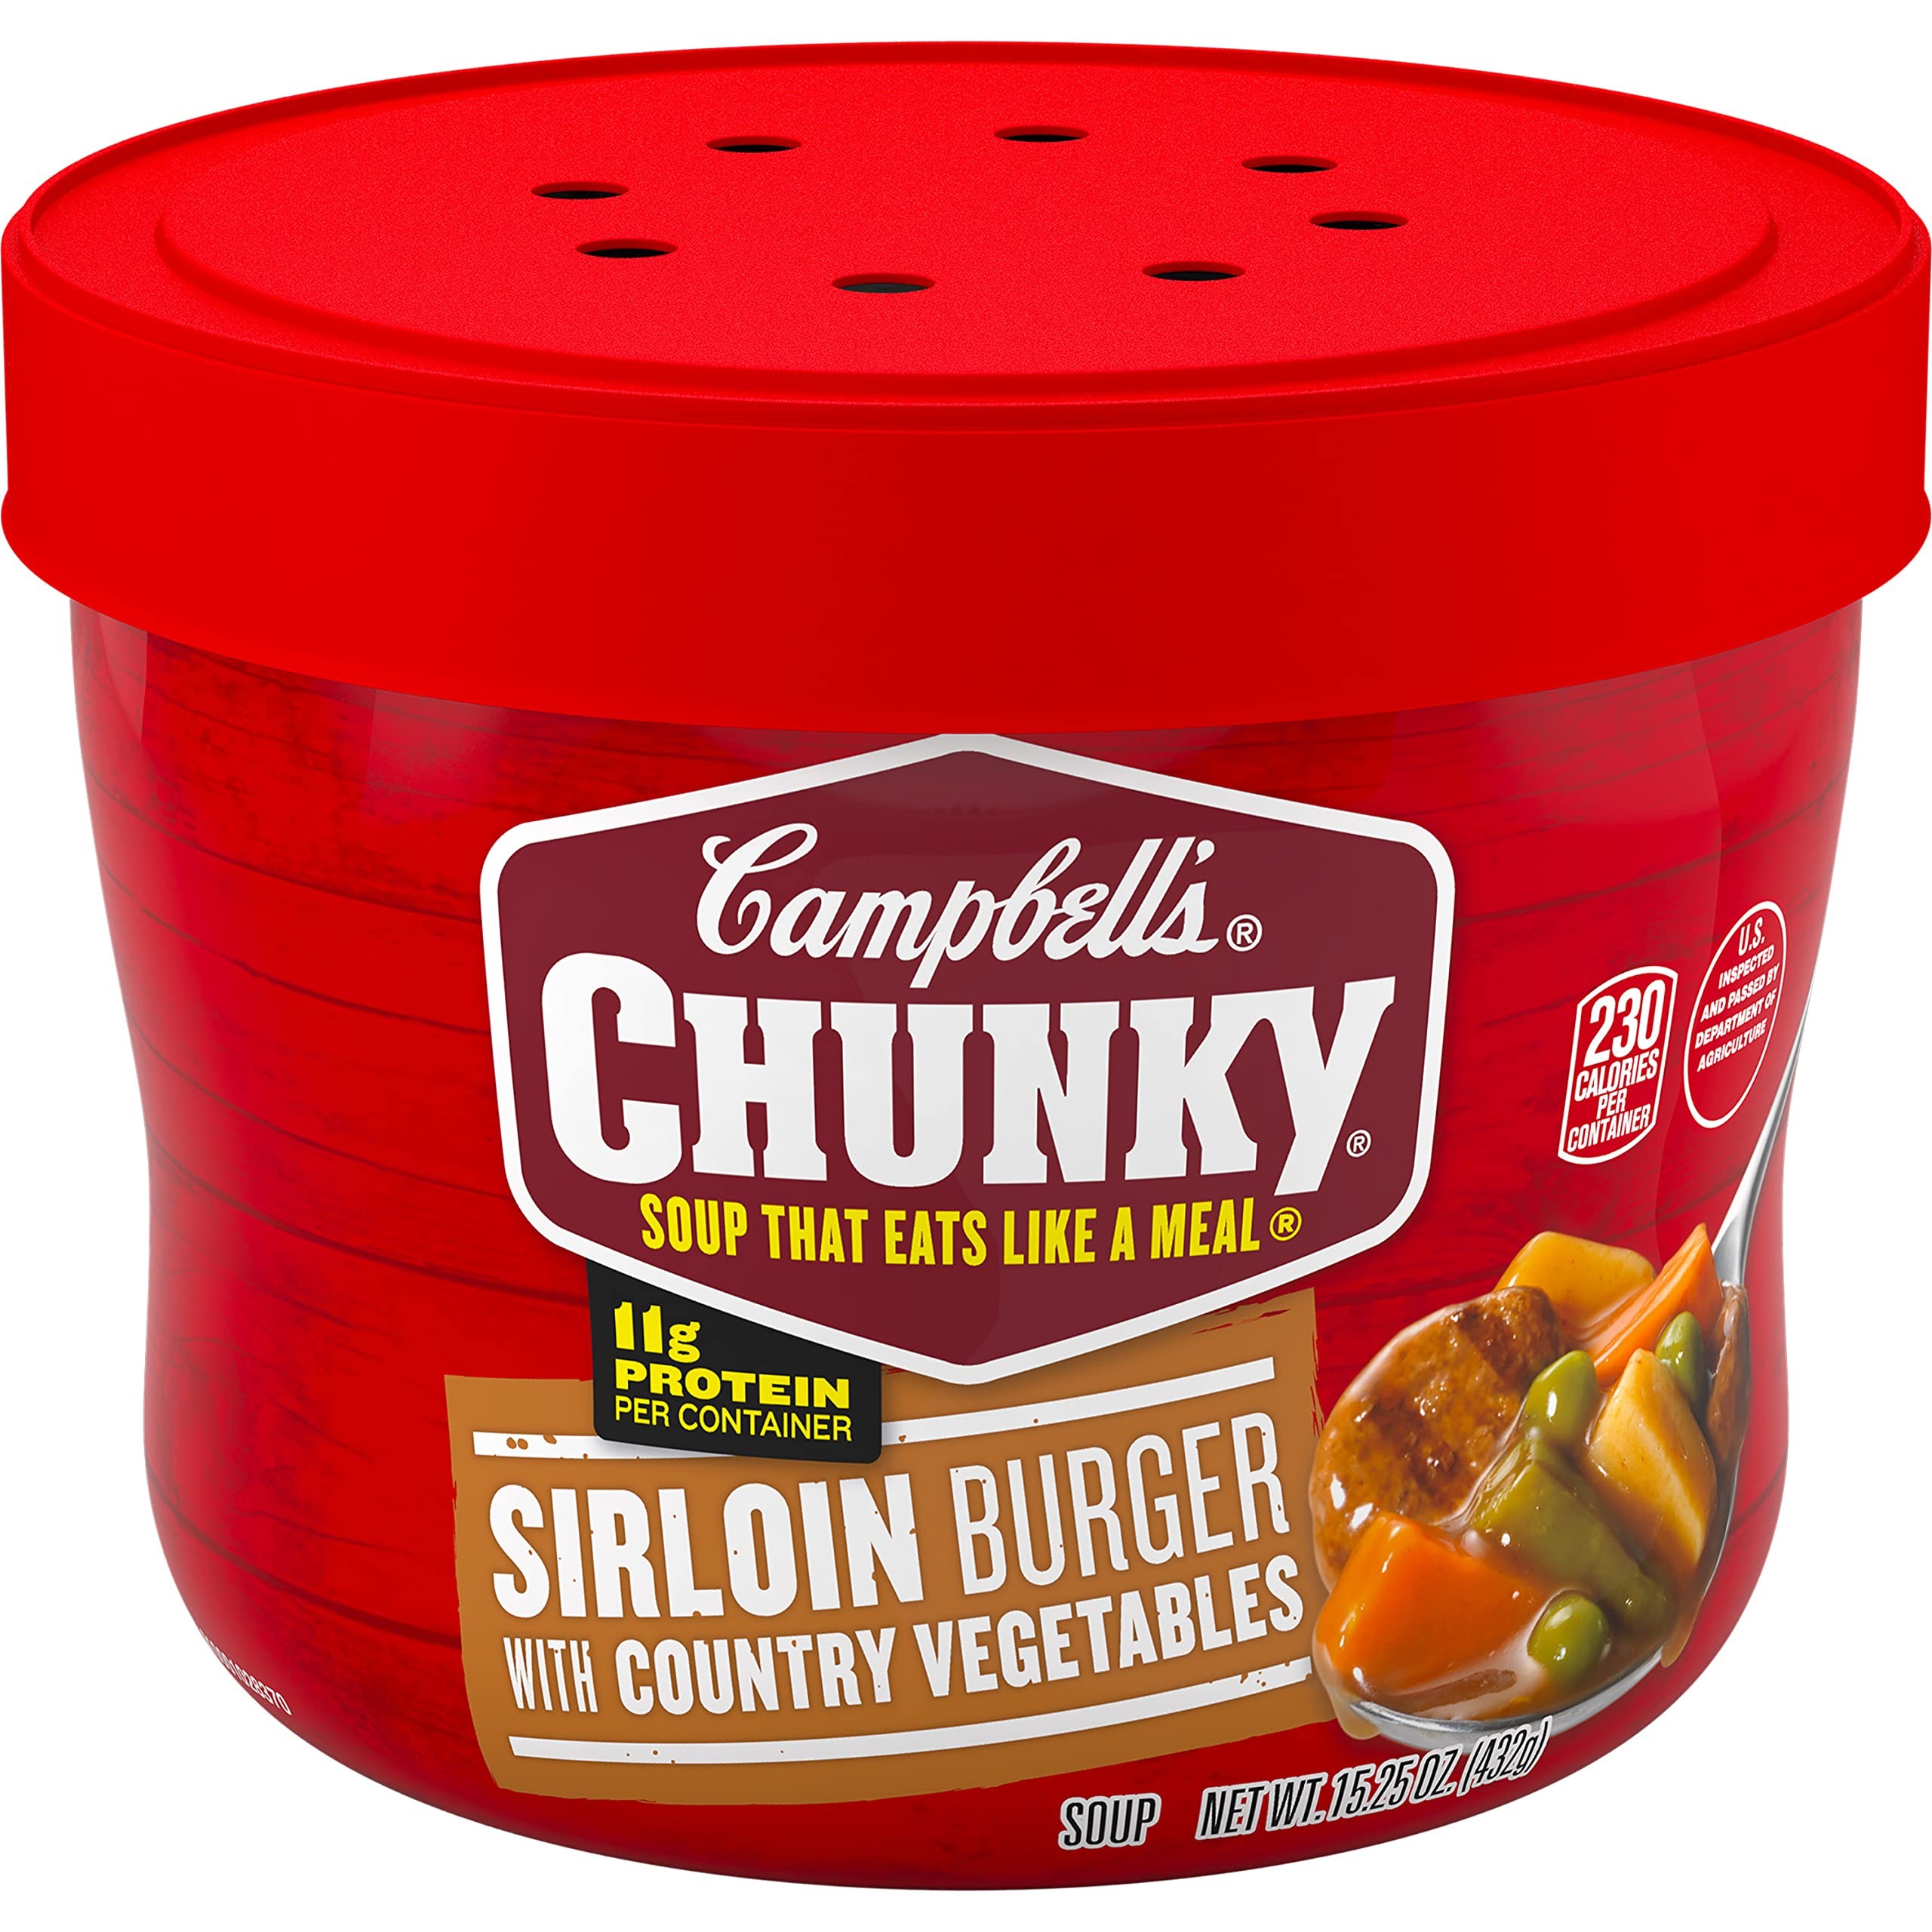
Item Name: Campbell’s Chunky Soup, Sirloin Burger With Country Vegetable Beef Soup, 15.25 Oz Bowl
Bullet Point 1: Campbell's Chunky Soup: One (1) 15.25 oz microwavable bowl of Campbell’s Chunky Sirloin Burger With Country Vegetable Beef Soup
Bullet Point 2: Big Flavors: Vegetable soup with seasoned beef and country vegetables in beef broth
Bullet Point 3: 11 grams of Protein: Hearty soup that has vegetables and 11 grams of protein in each bowl
Bullet Point 4: Pantry Staple: Enjoy this soup at home or at work as part of a delicious, filling lunch, or serve with your favorite sides as part of a larger meal
Bullet Point 5: Microwavable Soup: This easy to microwave soup is simple to prepare, just heat and serve right in the container
Value: 15.2
Unit: Ounce

Price: 3.49